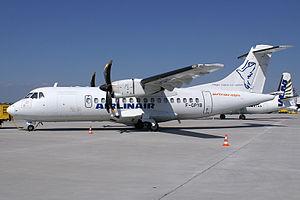
Airlinair était une compagnie aérienne régionale française, filiale d'Air France qui a fusionné avec la compagnie aérienne Hop ! en 2013.